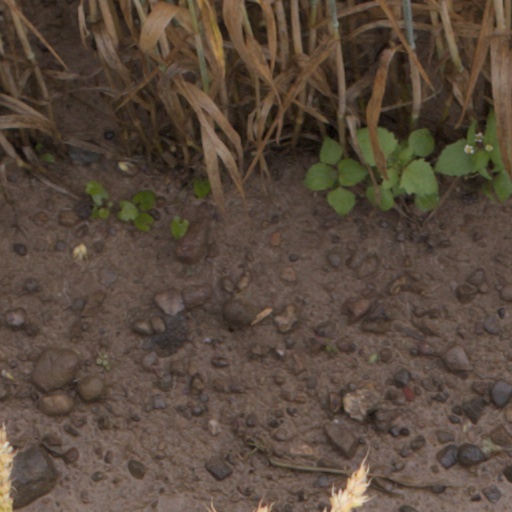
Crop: wheat